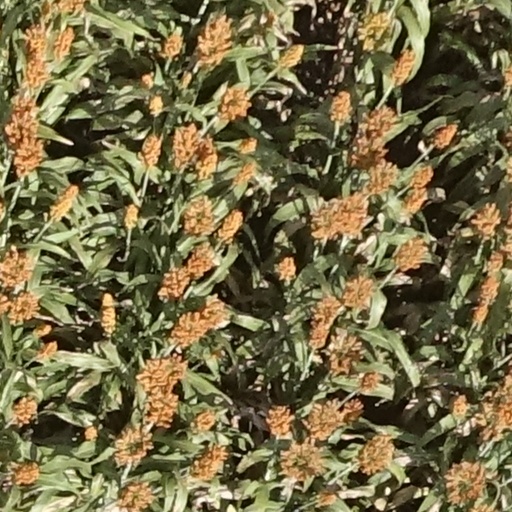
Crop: sorghum